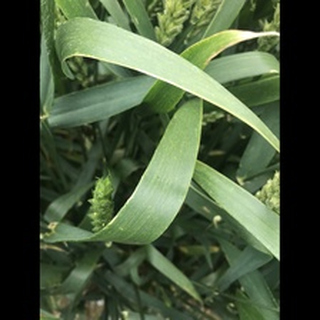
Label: healthy_wheat